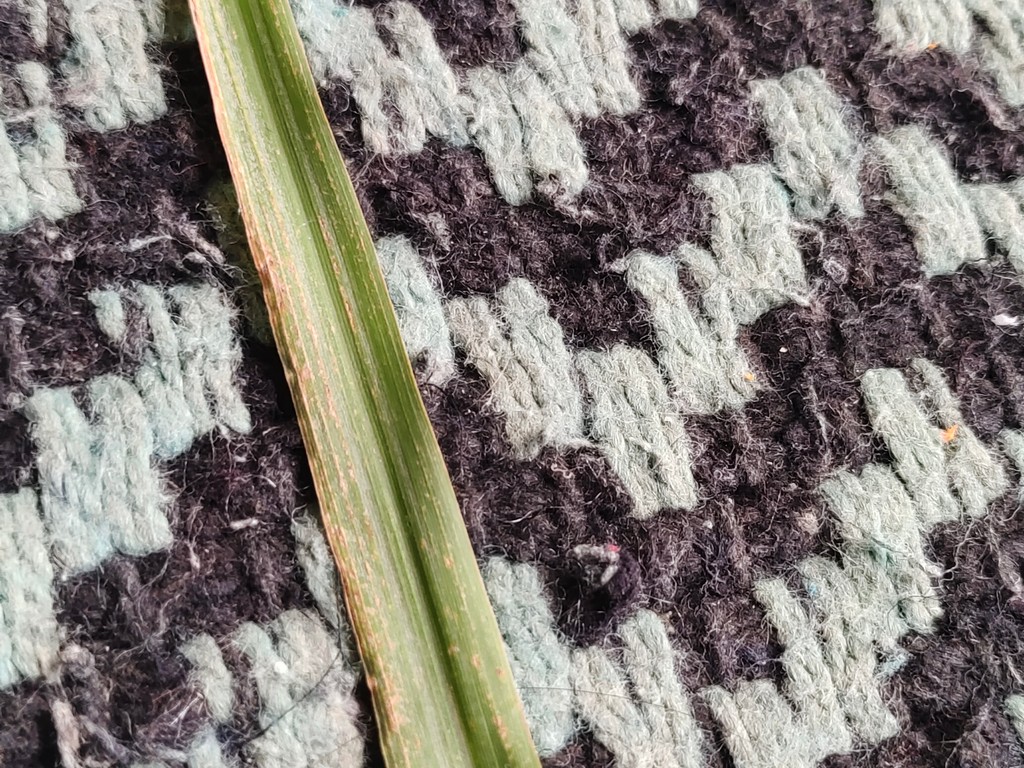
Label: Unhealthy